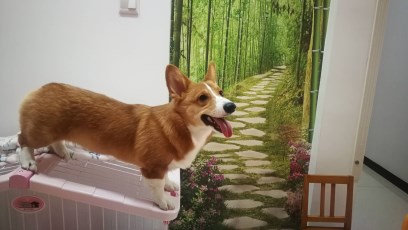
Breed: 2909-n000116-Cardigan